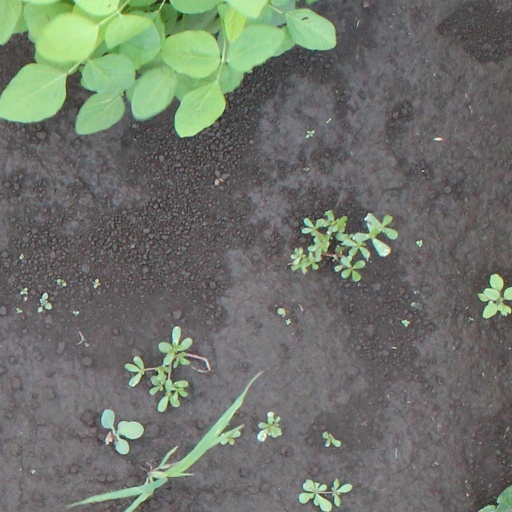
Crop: soybean